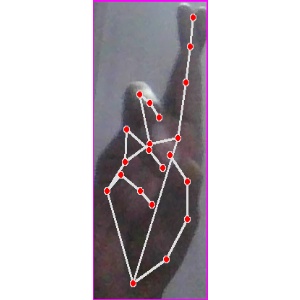
अक्षर: र